Aussie World

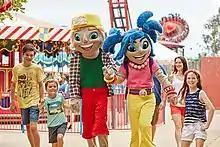

"The Wasp" – An Airborne Shot 10 swinging chair ride by SBF Visa. Each pair of seats is equipped with a joystick that allows riders to increase the amount of outwards swing.